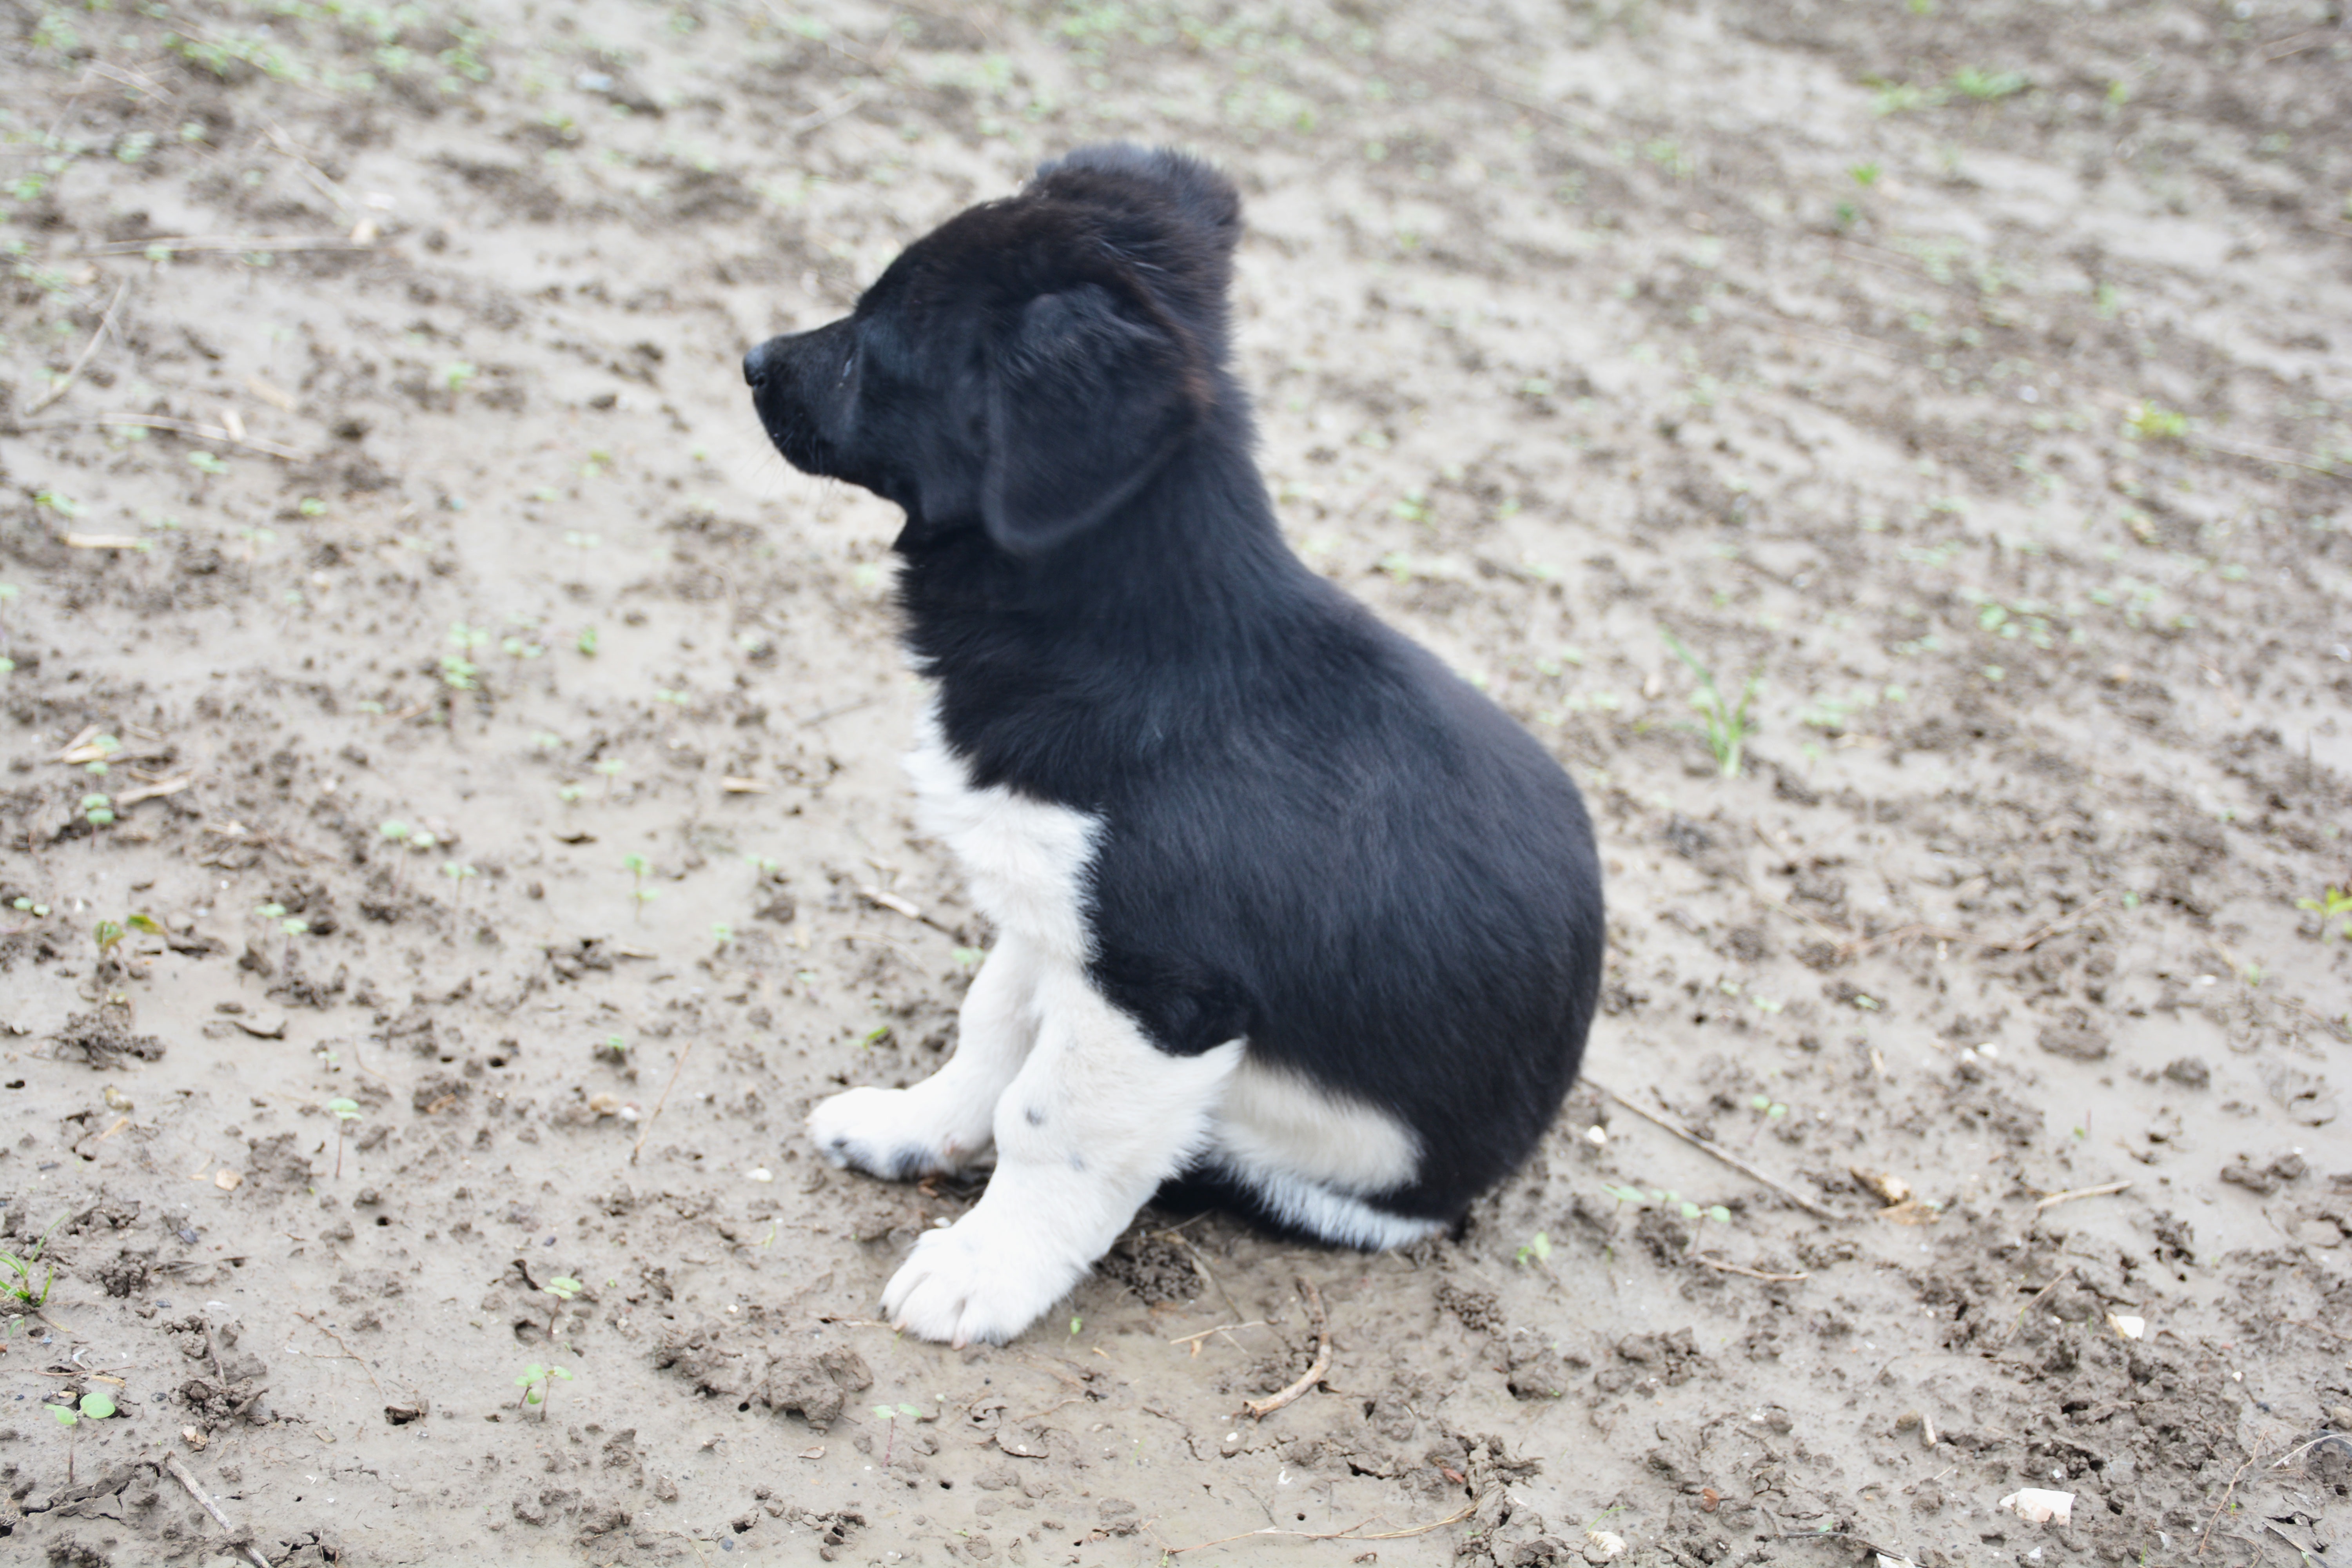
puppy, dog, mammal, border collie, vertebrate, street dog, dog like mammal, dog breed group, dog crossbreeds